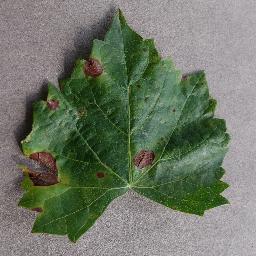
Label: Grape___Black_rot